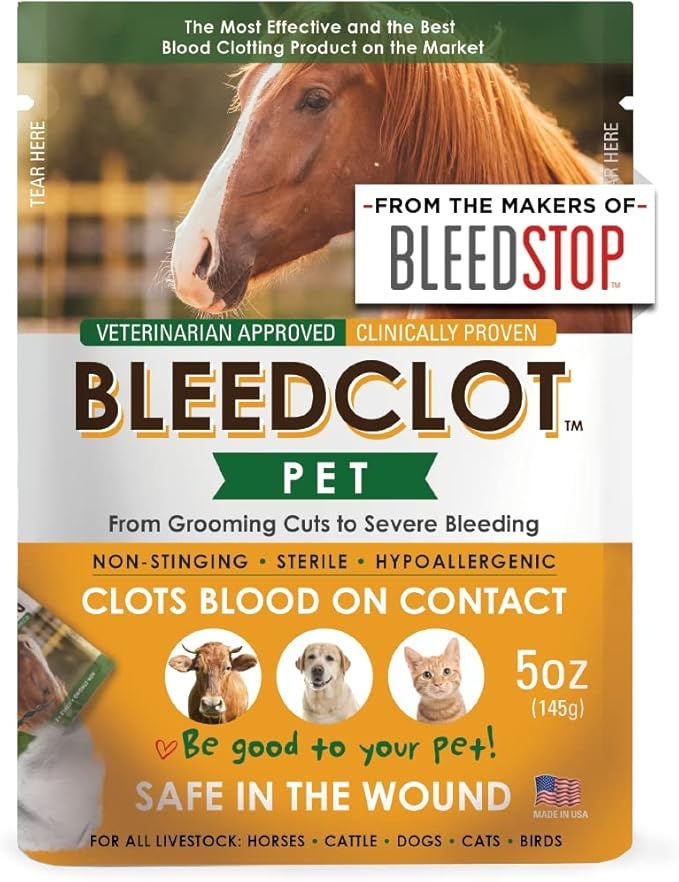
BleedClot Pet FirstAid Blood Clotting Powder | Stop Bleeding on All Animals Guaranteed | Minor Cuts to Arterial Bleeding | from Makers of BleedStop | Veterinarian + Household Use (1 Pouch, 5 oz)
About This BleedClot Pet is made available by the manufacturers of BleedStop - The Name You Can Trust. BleedClot Pet clots blood and will stop your horse or other pet's bleeding quickly for any wound that's accessible - guaranteed. Apply powder and apply pressure to the wound. SAFE IN THE WOUND - BleedClot Pet is the only product available that pets can safely lick or eat (ingest). It's also sterile, does not sting, and is hypoallergenic. For large animals such as Horses, Cattle (dehorning especially), Sheep, Pigs, and others. Horses get cut often and bleed profusely - BleedClot Pet gives you the power to stop your horse's bleeding quickly. It is a necessity for every barn and stable and veterinarian. BleedClot Pet is NOT a styptic powder. BleedClot Pet is a human medical-grade blood coagulant. Would you put styptic powder in a human? Why would you put it in your pet? BleedClot Pet is new to the consumer market but has been proven for over 10 years in animals, including in studies published in medical journals. BleedClot Pet redefines first aid for pets. HOW TO USE: Pour BleedClot Pet into the wound generously, and apply firm pressure. The blood will coagulate and bleeding will stop quickly. Unlike other products that need to be removed, BleedClot Pet is safe in the wound and can be left in the woundsite. Stopping bleeding is the core of First Aid - And when your pet needs it, you will be happy you have BleedClot Pet. Overview Brand : BleedStop Flavor : blood coagulant Age Range (Description) : All Life Stages Item Form : Powder Specific Uses For Product : cuts, abrasion, open wounds, emergencies
Brand: BleedStop
Category: Animals & Pet Supplies > Pet Supplies > Pet First Aid & Emergency Kits > General First Aid Kits